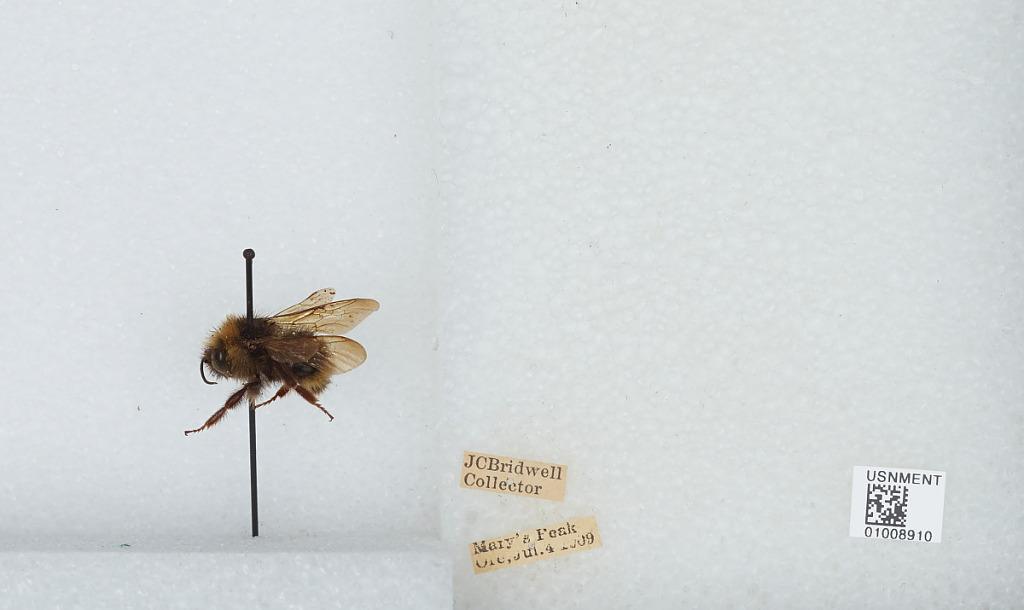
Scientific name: Bombus (Fervidobombus) fervidus fervidus (Fabricius)
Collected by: J. Bridwell
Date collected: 1909-7-4
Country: United States
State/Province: Oregon
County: Benton
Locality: Mary's Peak
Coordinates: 44.5044, -123.552